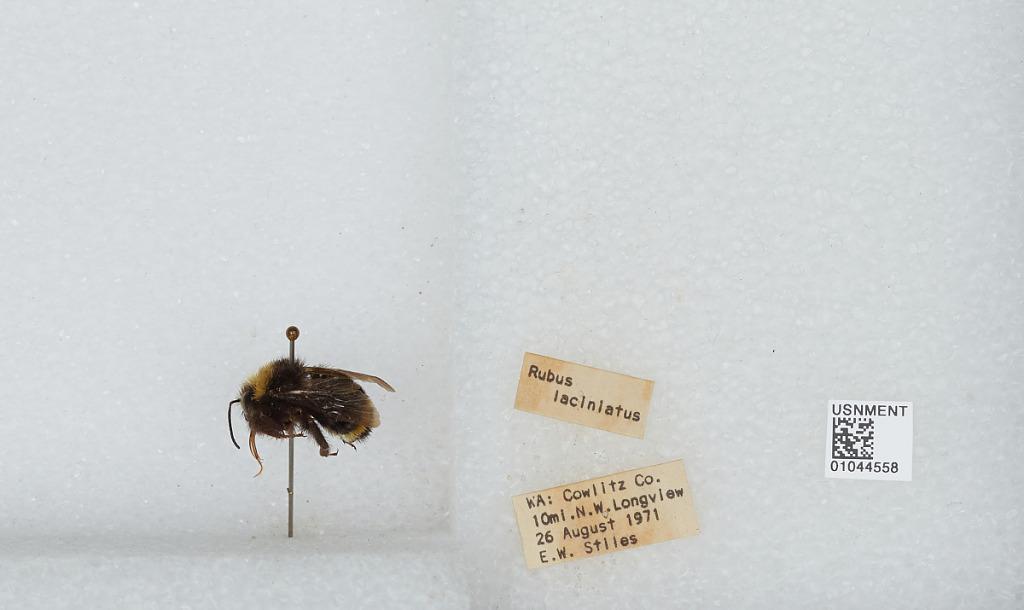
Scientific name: Bombus sp.
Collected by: E. Stiles
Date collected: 1971-8-26
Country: United States
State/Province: Washington
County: Cowlitz
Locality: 10 miles Northwest of Longview
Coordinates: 46.2467, -123.108